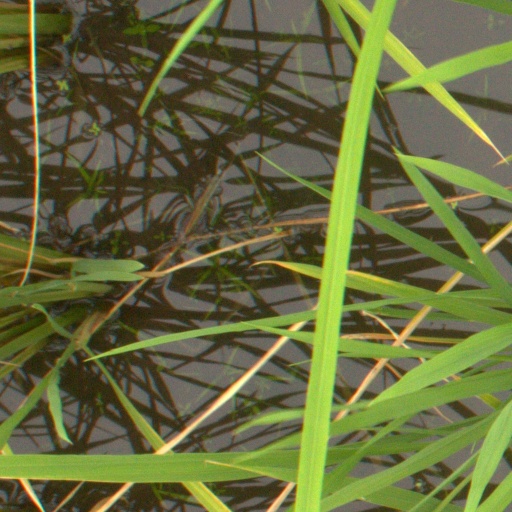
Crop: rice